Sky position (RA, Dec in degrees): 153.4, 6.601
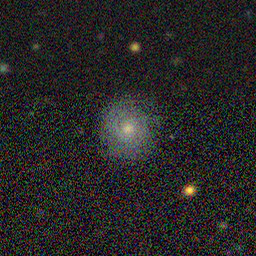
Galaxy morphology: Round Smooth Galaxies